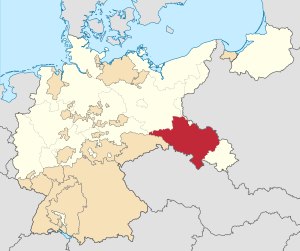
Niederschlesien
Nedre Schlesien (rød)